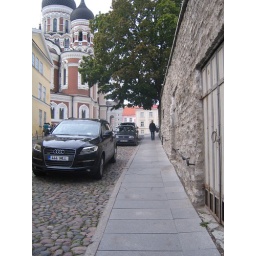
shiny cars and onion domes in tallinn